Microneedles

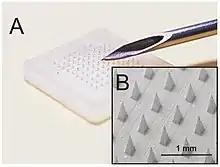
Side comparison of microneedle (350μm in depth) (A) to standard hollow-bore needle (B)

Microneedles (MNs) are micron-scaled medical devices used to administer vaccines, drugs, and other therapeutic agents. The use of microneedles is known as microneedling. Microneedles are usually applied through even single needle or small arrays, called microneedle patch or microarray patch. The arrays used are a collection of microneedles, ranging from only a few microneedles to several hundred, attached to an applicator, sometimes a patch or other solid stamping device. The height of each needle ranges from 25μm to 2000μm. The arrays are applied to the skin of patients and are given time to allow for the effective administration of drugs.